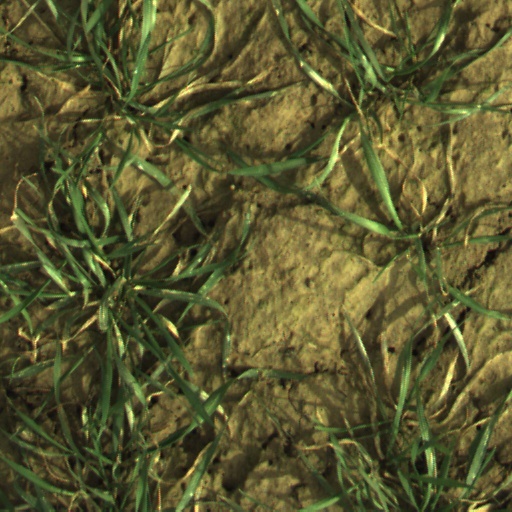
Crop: wheat